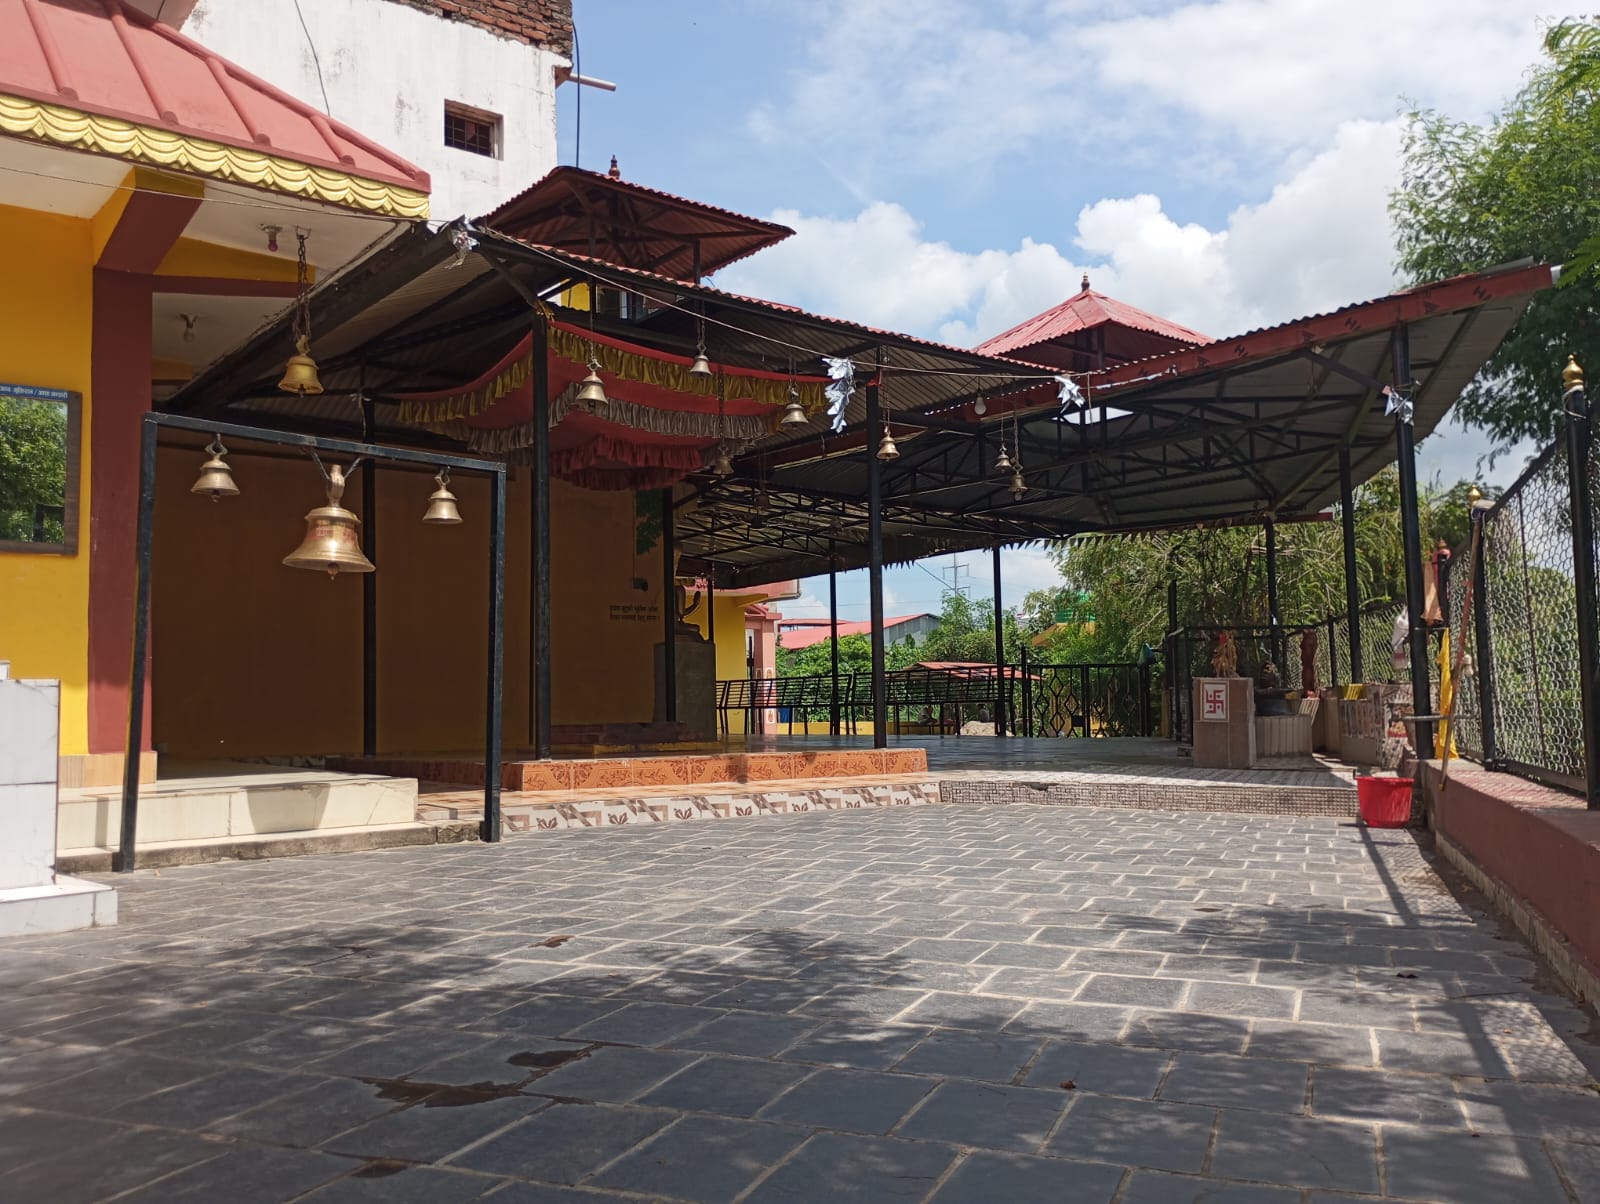
Heritage site: Narmadeshwor_Shiva_Temple